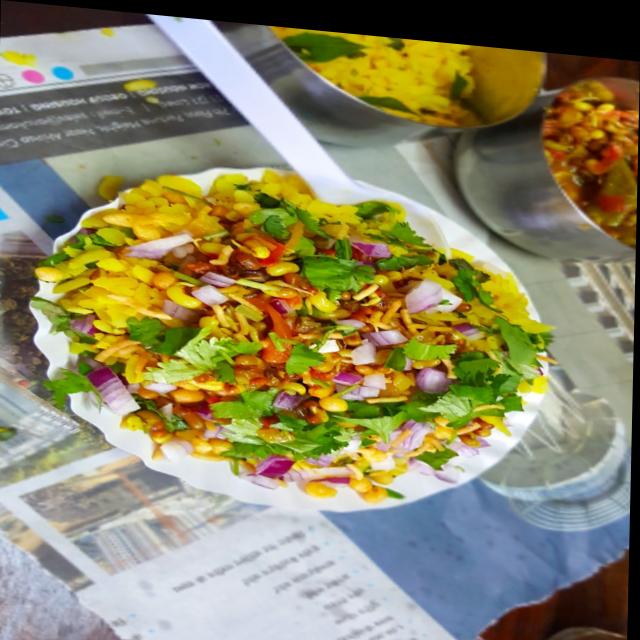
Dish: poha